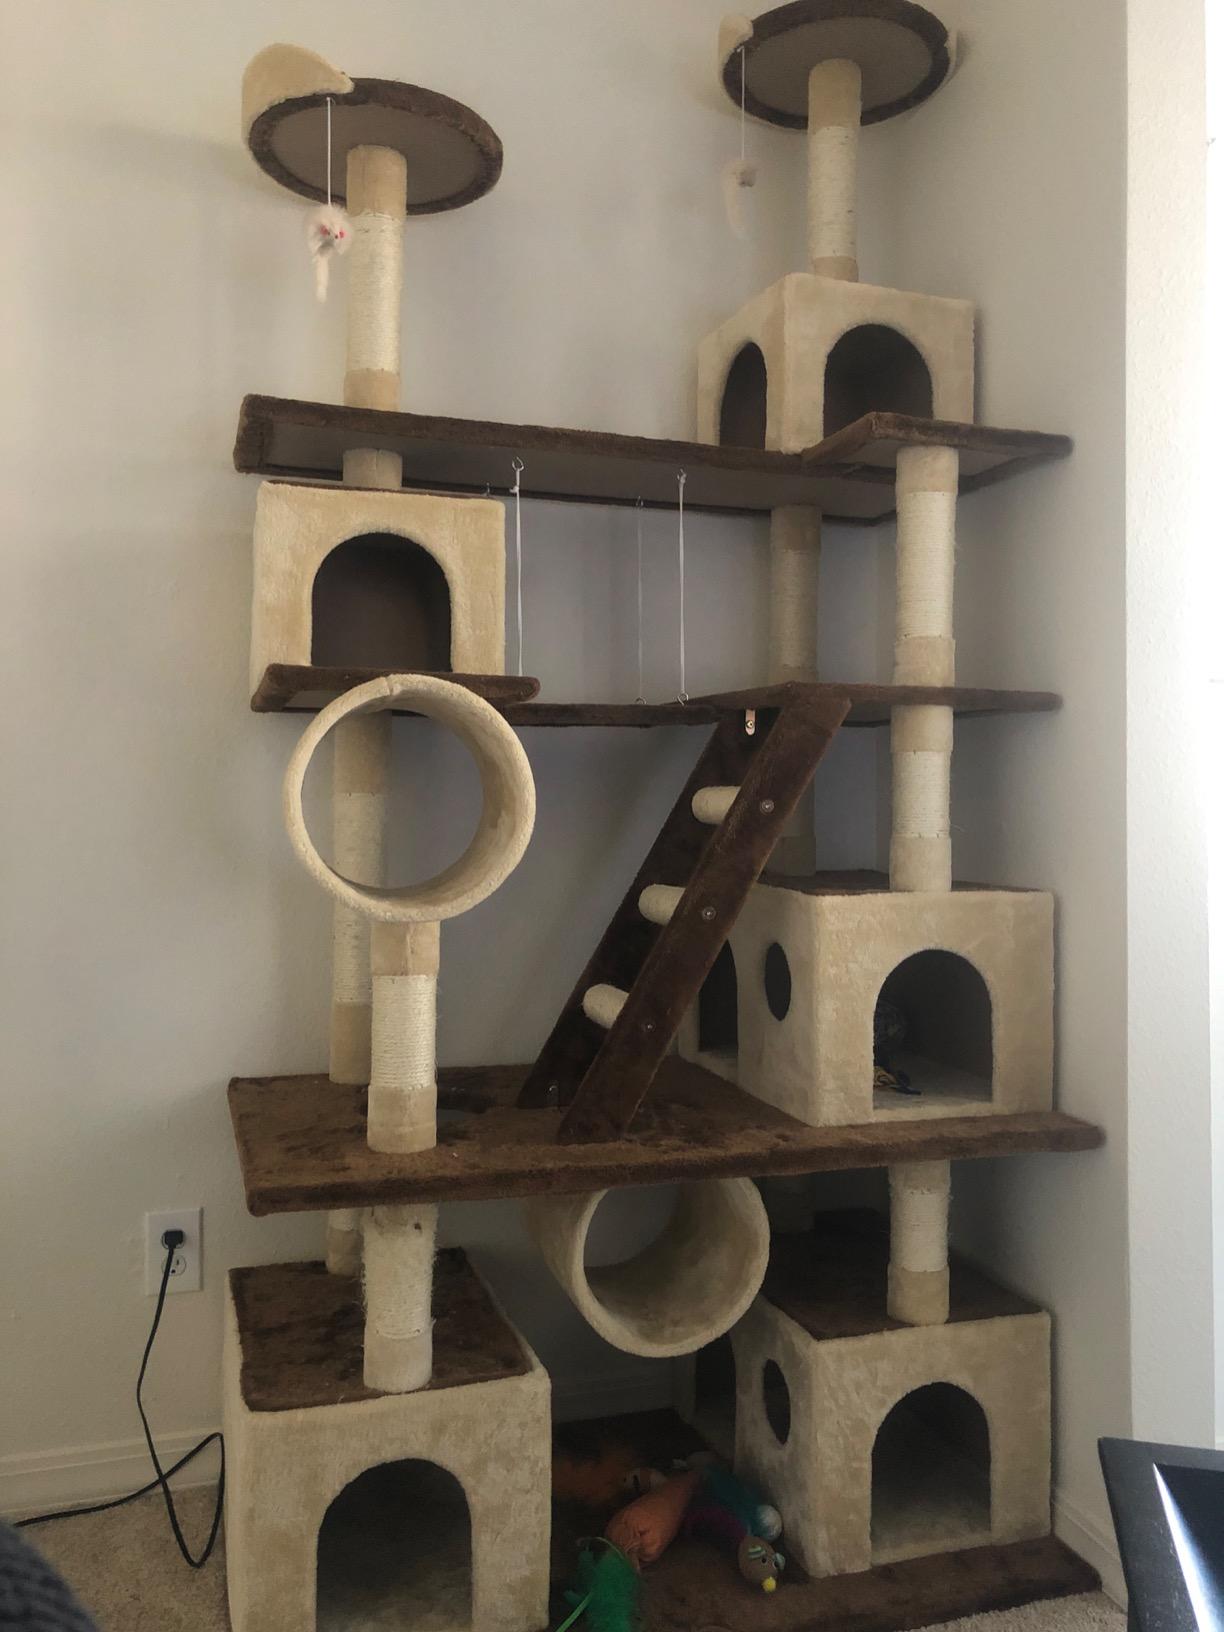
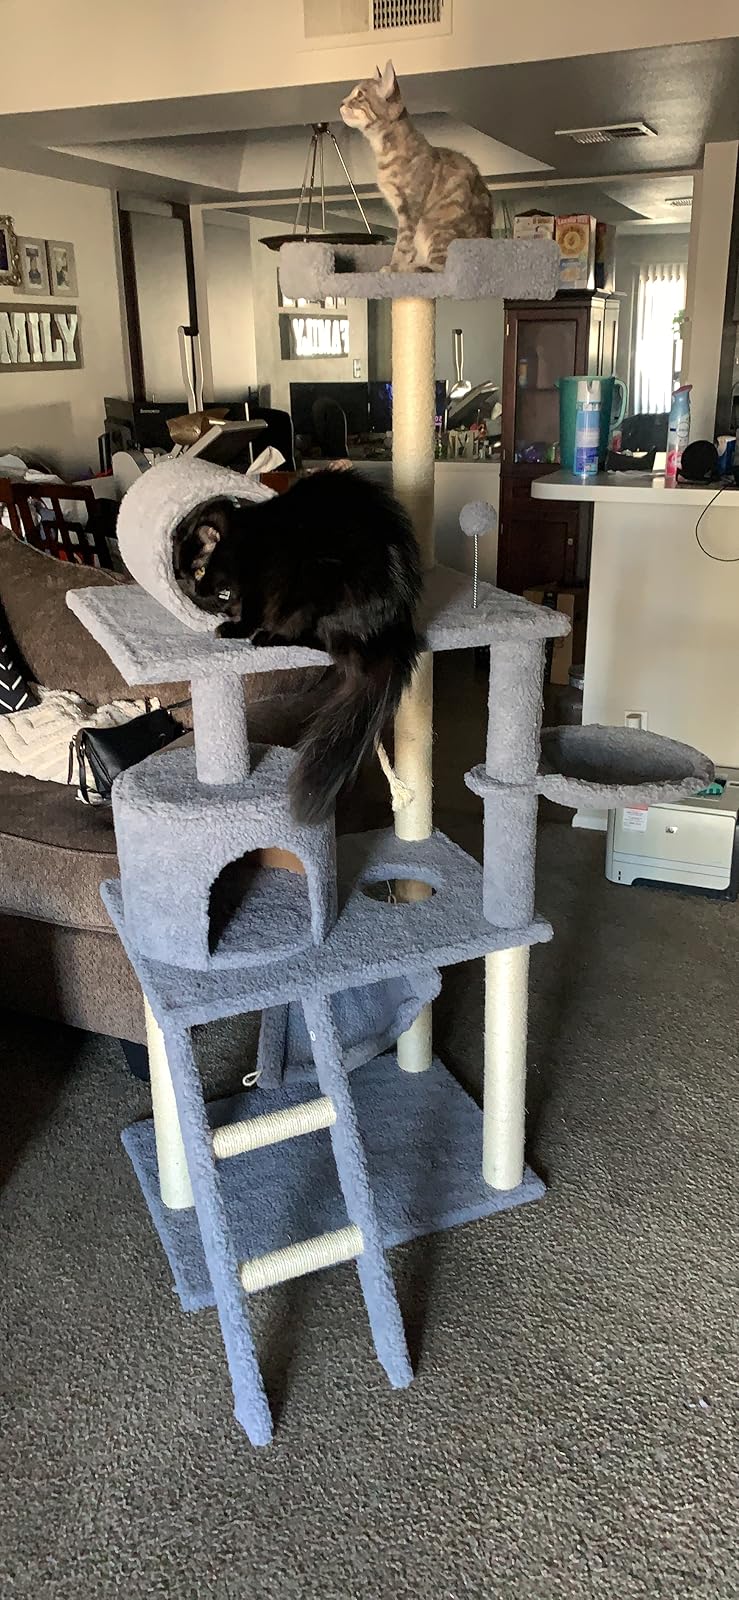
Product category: items_cat tree
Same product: no